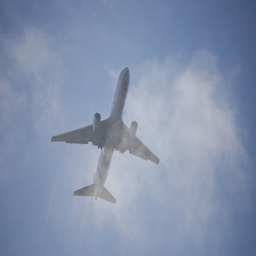
The underside of a plane is shown flying through clouds.
A plane is flying overhead through some clouds.
A large passenger plane flying above the clouds in a blue sky.
A picture taken underneath an airplane flying in the sky.
an airplane flying by in a cloudy sky